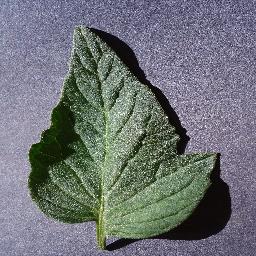
Label: Tomato___healthy